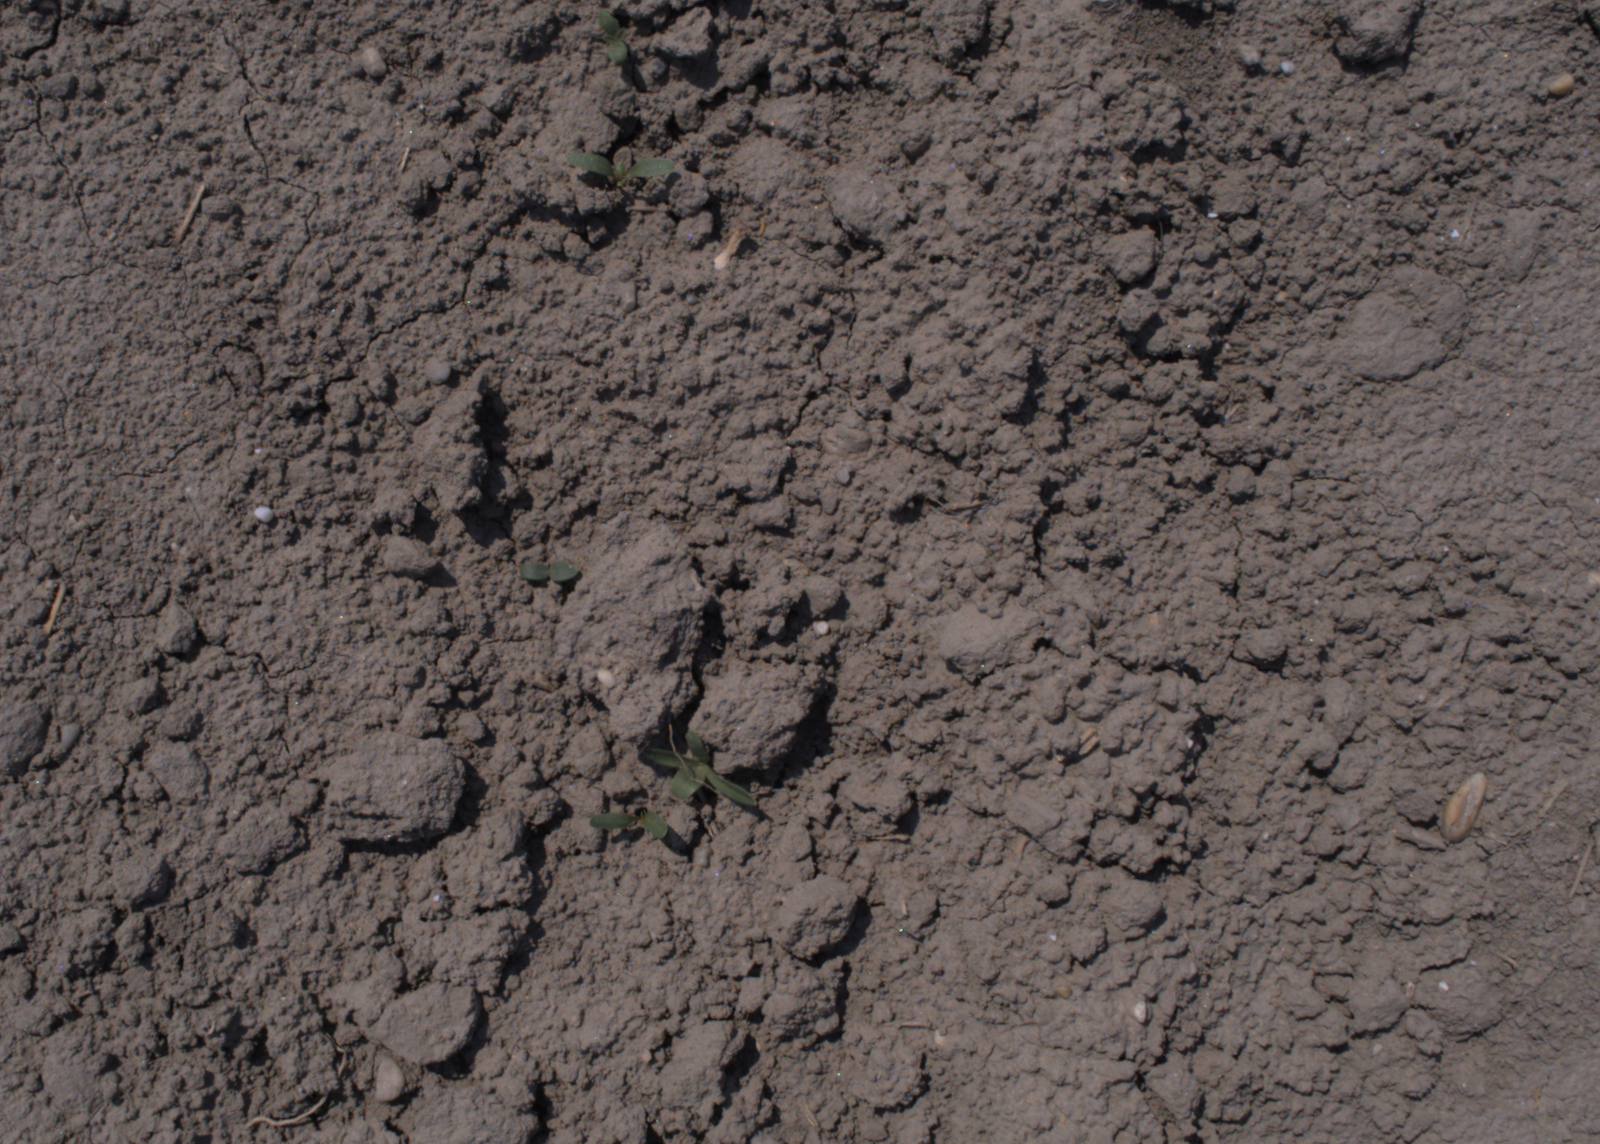
Capture date: 10.08.2020 12:34:39
Weather: sunny
Wind: light
Seeding date: 21.07.2020
Plant canopy height (mm): 930